History of sexual slavery in the United States

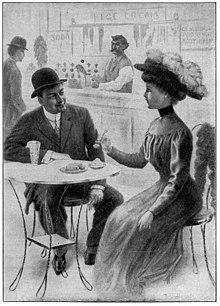
Ad warning about the use of ice cream parlors to traffic women

According to historian Mark Thomas Connelly, "a group of books and pamphlets appeared announcing a startling claim: a pervasive and depraved conspiracy was at large in the land, brutally trapping and seducing American girls into lives of enforced prostitution, or 'white slavery.' These white slave narratives, or white-slave tracts, began to circulate around 1909." Such narratives often portrayed innocent girls "victimized by a huge, secret and powerful conspiracy controlled by foreigners", as they were drugged or imprisoned and forced into prostitution.